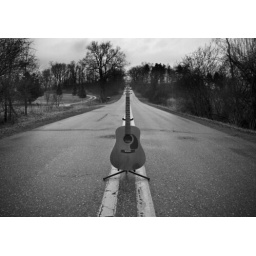
guitar in the road